Local government in Kraków

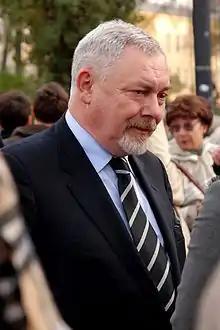
Prof. Jacek Majchrowski, the current President of Kraków

President of Kraków is elected every five years in an election by city voters through a secret ballot. The election of City Council and the local head of government, which takes place at the same time, is based on legislation introduced on 20 June 2002. The current President of Kraków is Aleksander Miszalski, who was sworn in on May 7, 2024, for his first term after winning the second round of elections with over 133,000 votes.